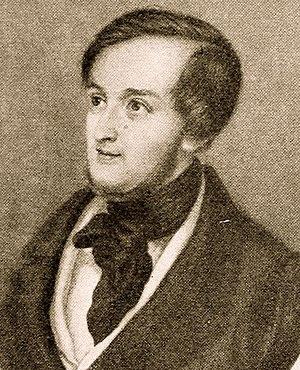
Das Liebesverbot, oder Die Novize von Palermo est un opéra en deux actes composé par Richard Wagner d'après la pièce de William Shakespeare, Measure for Measure.
Die Hochzeit est un opéra inachevé écrit par Richard Wagner sur un livret du compositeur et est considéré comme étant son premier opéra de jeunesse. Wagner avait fini de rédiger le livret et commencé la composition de l'œuvre en 1832 à 19 ans, mais il détruisit le livret quand sa sœur Rosalie, la porte-parole de sa famille, lui dit que l'histoire la dégoûtait. Aujourd'hui, seulement une introduction composée d'un chœur et un septuor a été retrouvée et Die Hochzeit n'a jamais été représenté. En revanche, la partition de ces trois morceaux a été publiée aux éditions Michael Bailling.
Die Feen est un opéra en trois actes de Richard Wagner. Le livret, en allemand, en fut écrit par le compositeur d'après l'œuvre de Carlo Gozzi, La donna serpente.